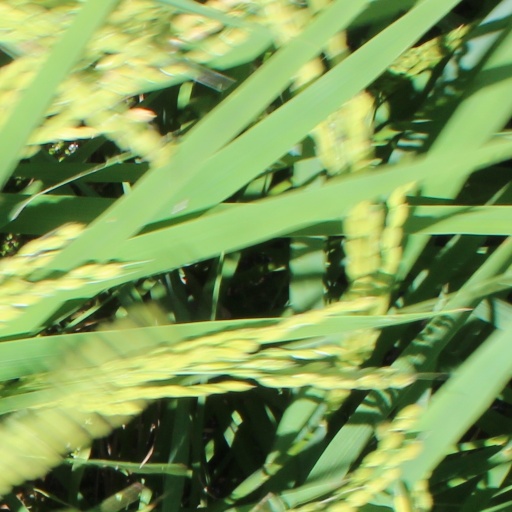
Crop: rice